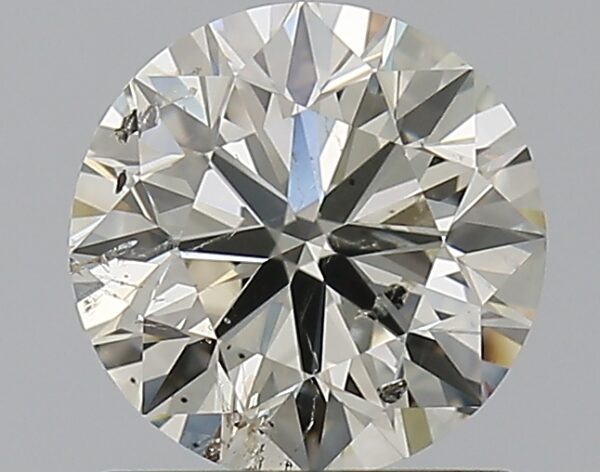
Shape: round
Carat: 1
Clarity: SI2
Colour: I
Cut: EX
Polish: EX
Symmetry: EX
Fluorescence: SL
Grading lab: IGI
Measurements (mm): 6.37 x 6.32 x 3.98